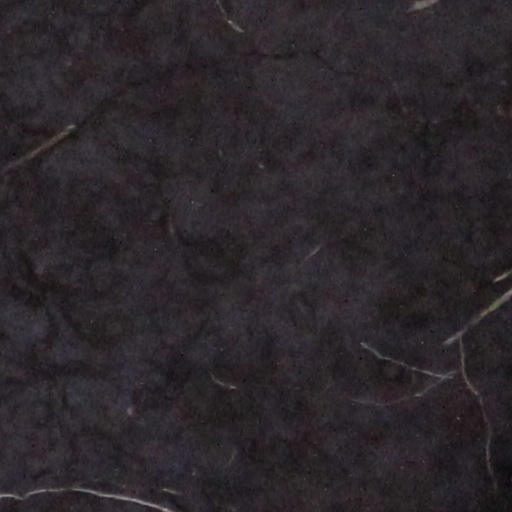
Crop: wheat